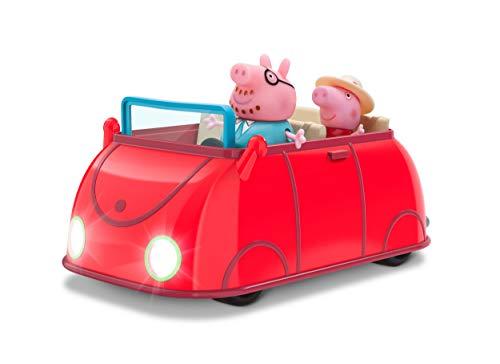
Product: Peppa Pig Lights & Sounds Family Fun Car, Red Car
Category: Toys & Games | Dolls & Accessories
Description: Car has enough space for four Peppa Pig characters.
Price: $24.84
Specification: ProductDimensions:10x4x8inches|ItemWeight:15.8ounces|ShippingWeight:1.35pounds(Viewshippingratesandpolicies)|ASIN:B07HNX66NQ|Itemmodelnumber:PEP0606|Manufacturerrecommendedage:24monthsandup|Batteries:2AAbatteriesrequired.(included)